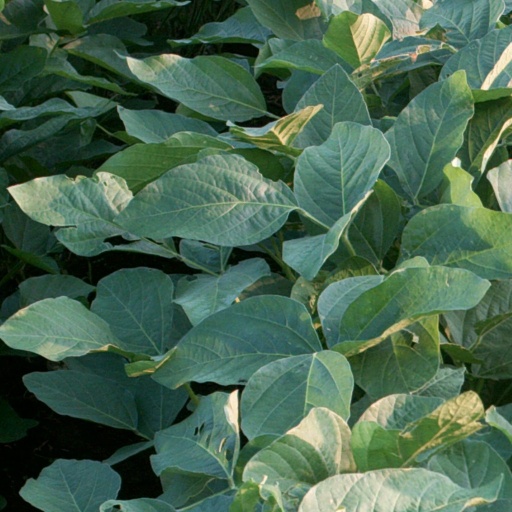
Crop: soybean